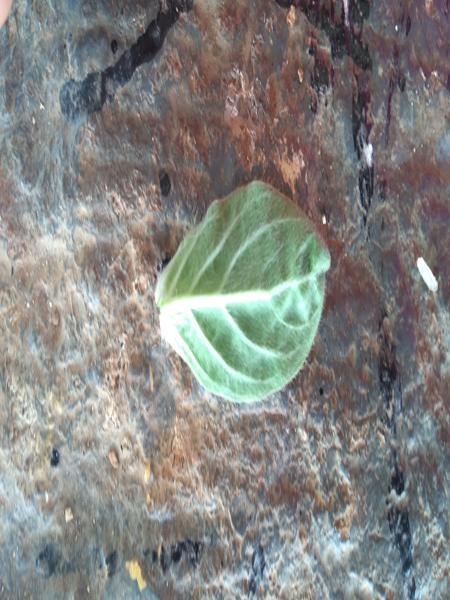
Plant: Globe Amarnath